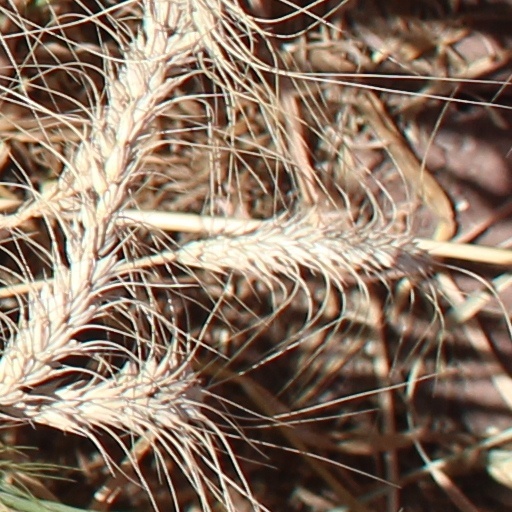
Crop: wheat